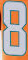
Number: 8